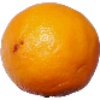
Label: lemon_meyer